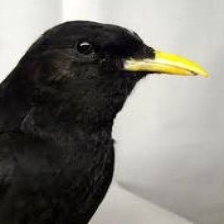
Species: ALPINE CHOUGH
Scientific name: PYRRHOCORAX GRACULUS